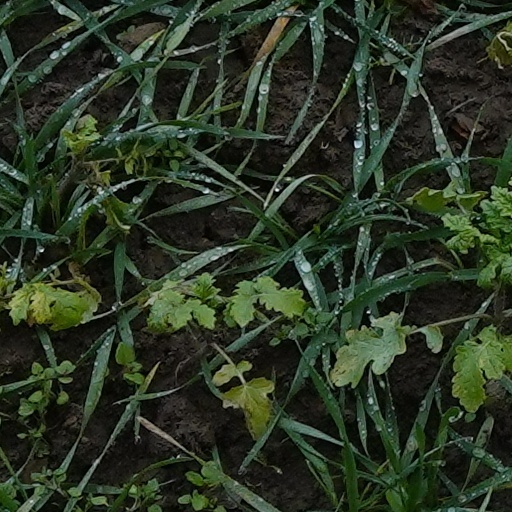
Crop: wheat